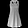
Label: Dress